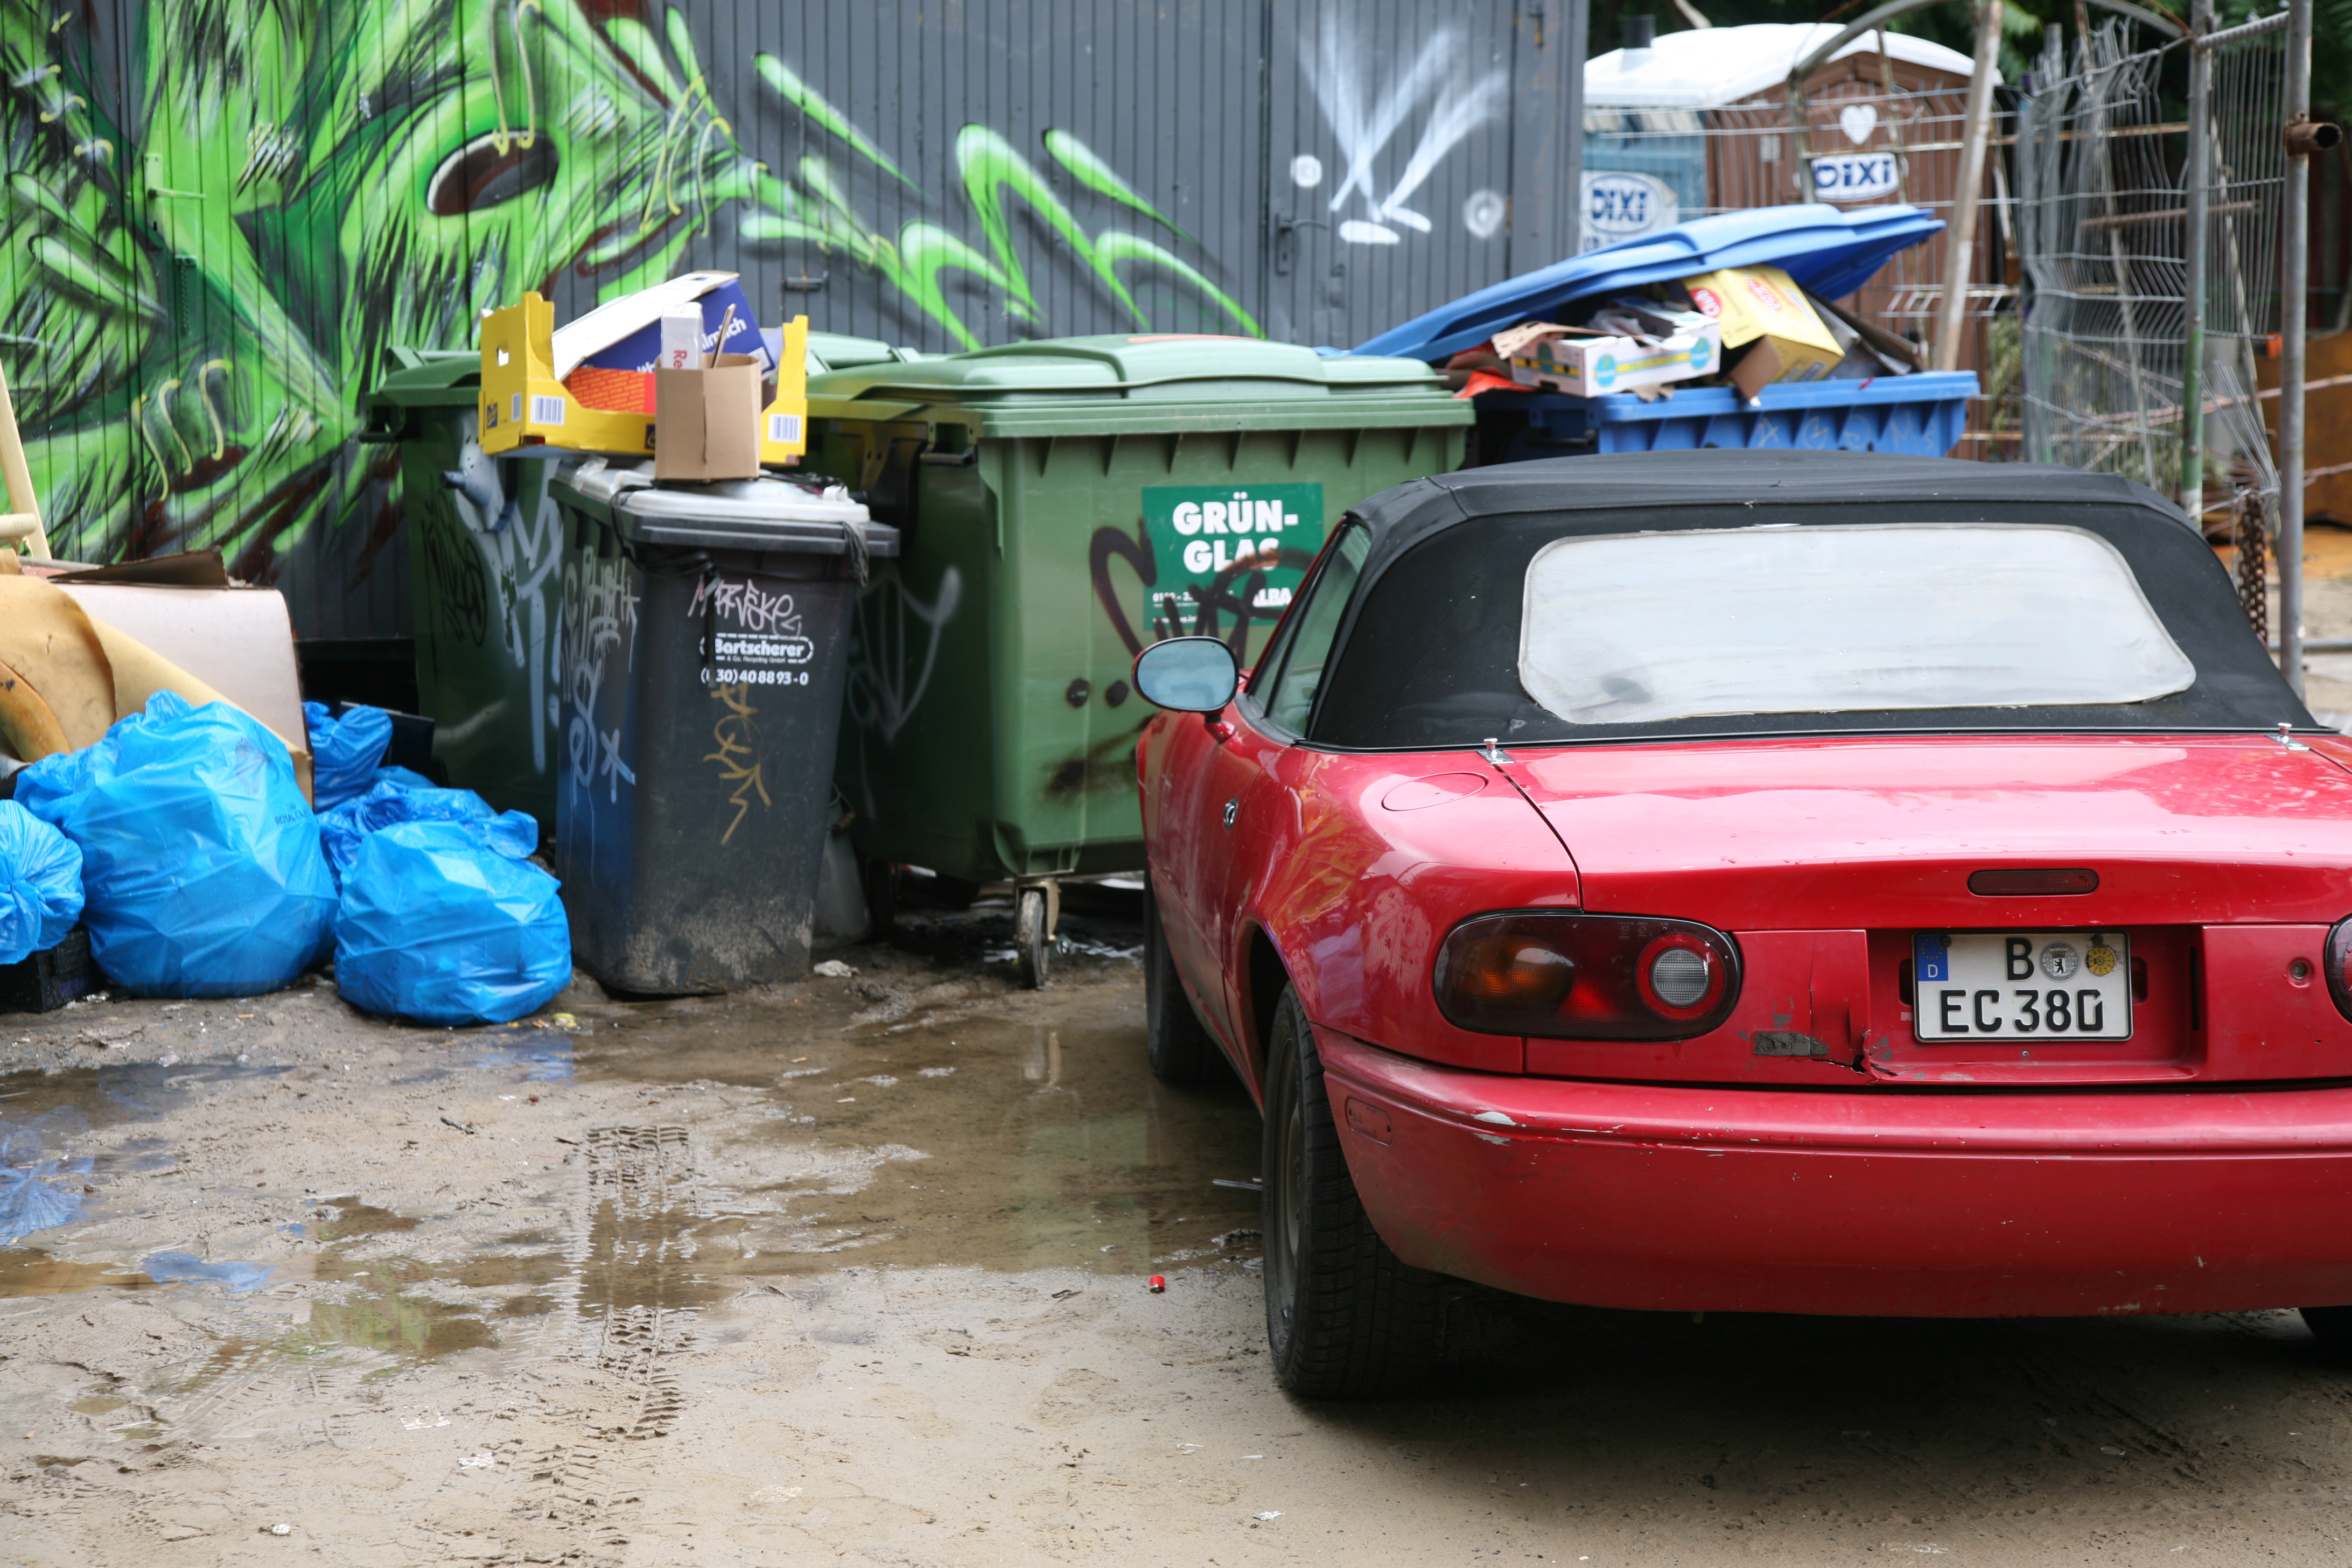
car, vehicle, sports car, germany, deutschland, allemagne, berlin, mitte, garbage, miata, mll, mx5, kunsthaus, tacheles, poubelle, madza, kunsthaustacheles, automobile make